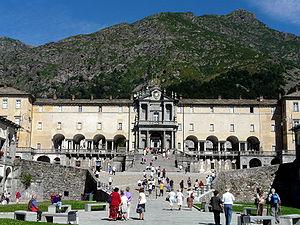
Le sanctuaire d'Oropa est un sanctuaire dédié à la Vierge noire. Bâti à 1 159 m au-dessus du niveau de la mer, il se trouve à 13 km de la ville de Biella dans le Piémont, en Italie.